Lich, Hesse

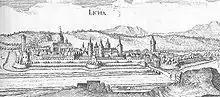
Lich in the Topographia Hassiae from Matthäus Merian 1655

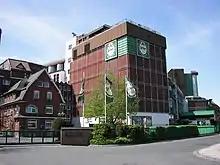
The Licher brewery.

The region is known to have been settled for more than 100,000 years. Tools found in several places in and around Lich were dated to the Neanderthal period, others to the Aurignacian culture, Linear Pottery culture, the Bronze Age, the Hallstatt culture and the La Tène culture.